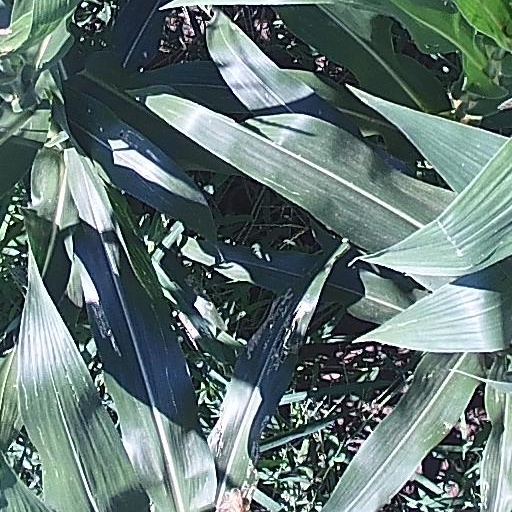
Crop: maize; corn